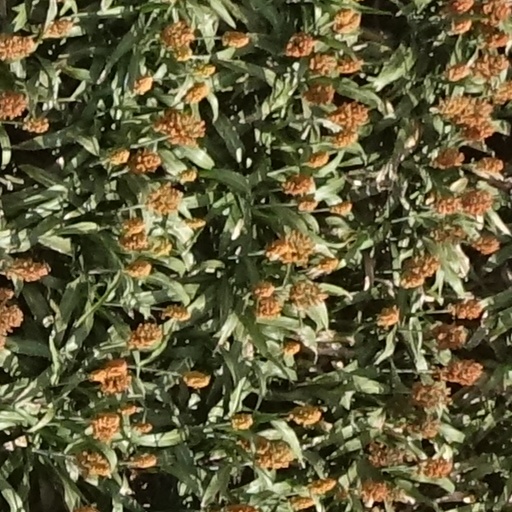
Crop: sorghum